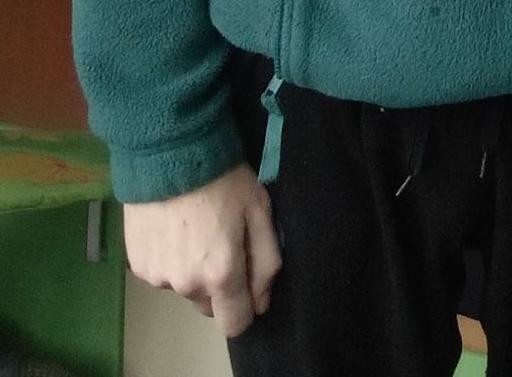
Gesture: no_gesture